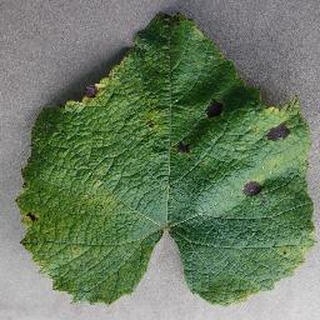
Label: grape_leaf_blight